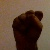
The image shows a hand gesture representing the letter 'S' in Indian Sign Language.